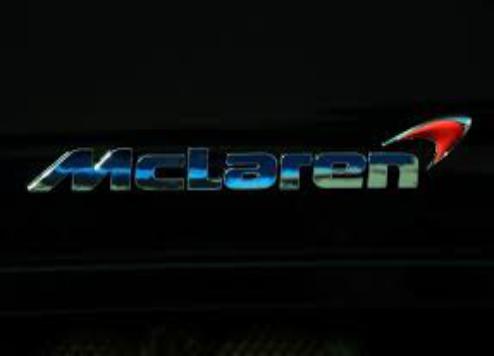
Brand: mclaren
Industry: Transportation